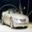
Label: automobile